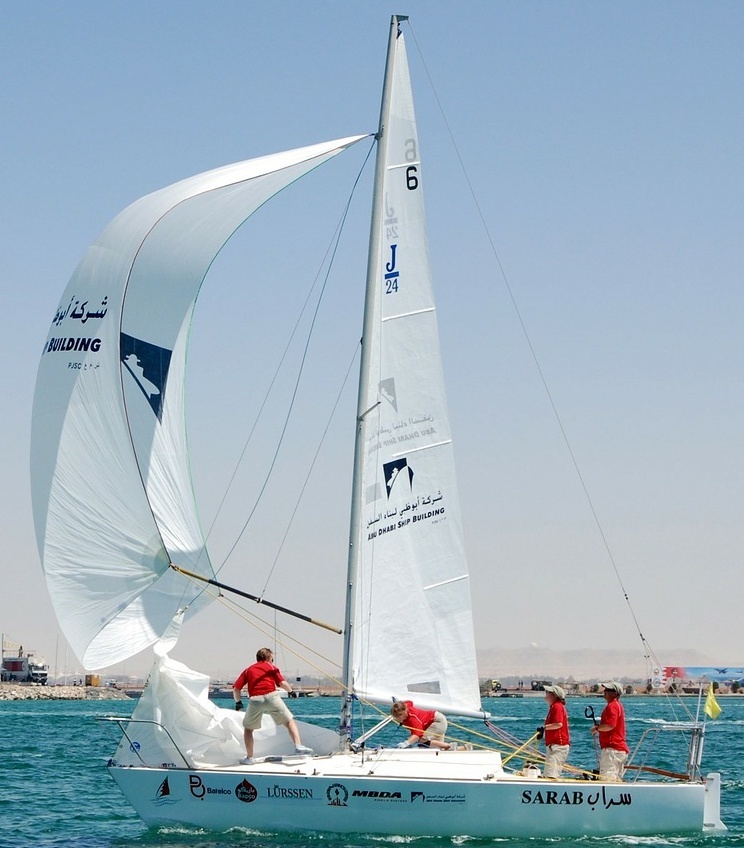
Vehicle type: Ships